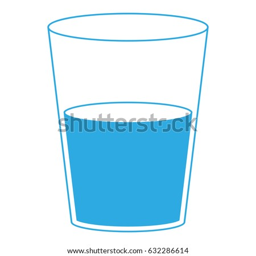
isolated water glass on a white background